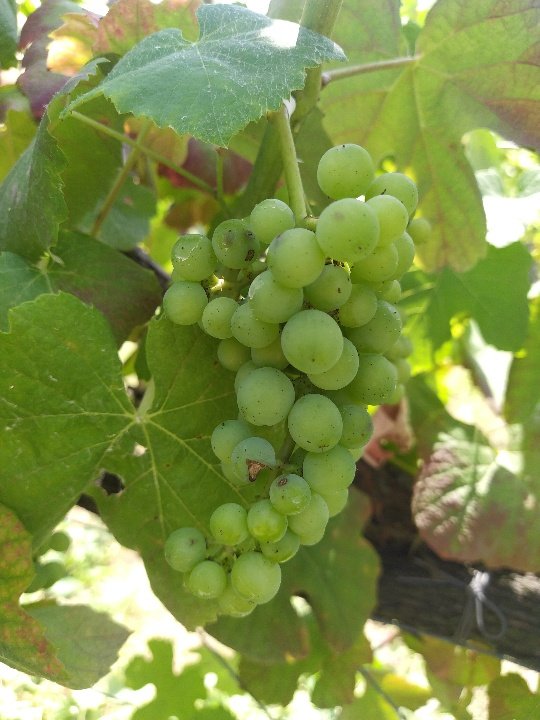
Berries visible: 44
Grape clusters: 1